Battle of Goose Green

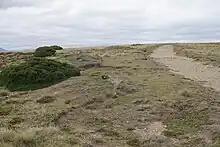
Remnants of Argentine defensive positions along gorse hedge on Darwin Hill

By 10:30 and following the death of Lieutenant Colonel Jones, Major Dair Farrar-Hockley's A Company launched a third attempt to advance. However, this effort also faltered. The British troops, hindered by dense morning fog as they moved up the slope of Darwin Ridge, were driven back into the gully by fire from surviving elements of the 1st Platoon from 25IR's C Company. During the engagement, 2 Para's mortar teams fired more than 1,000 rounds in support of the assaults, effectively suppressing Argentine fire and contributing significantly to the enemy's casualties, many of which were caused by indirect fire.